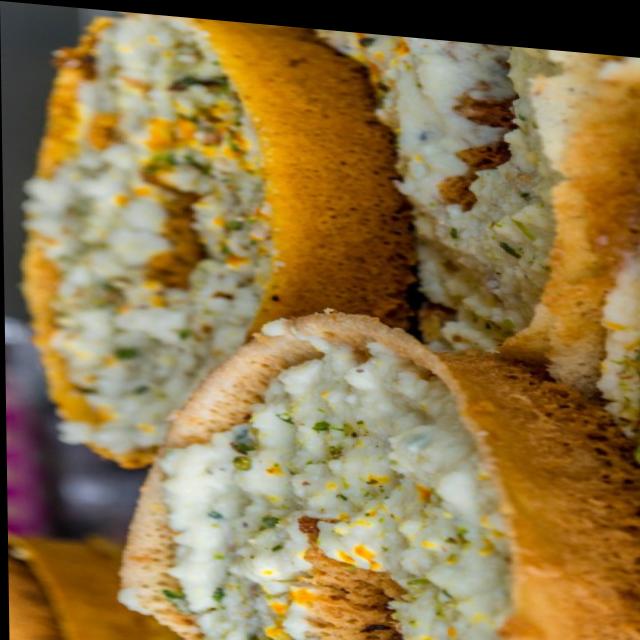
Dish: ghevar